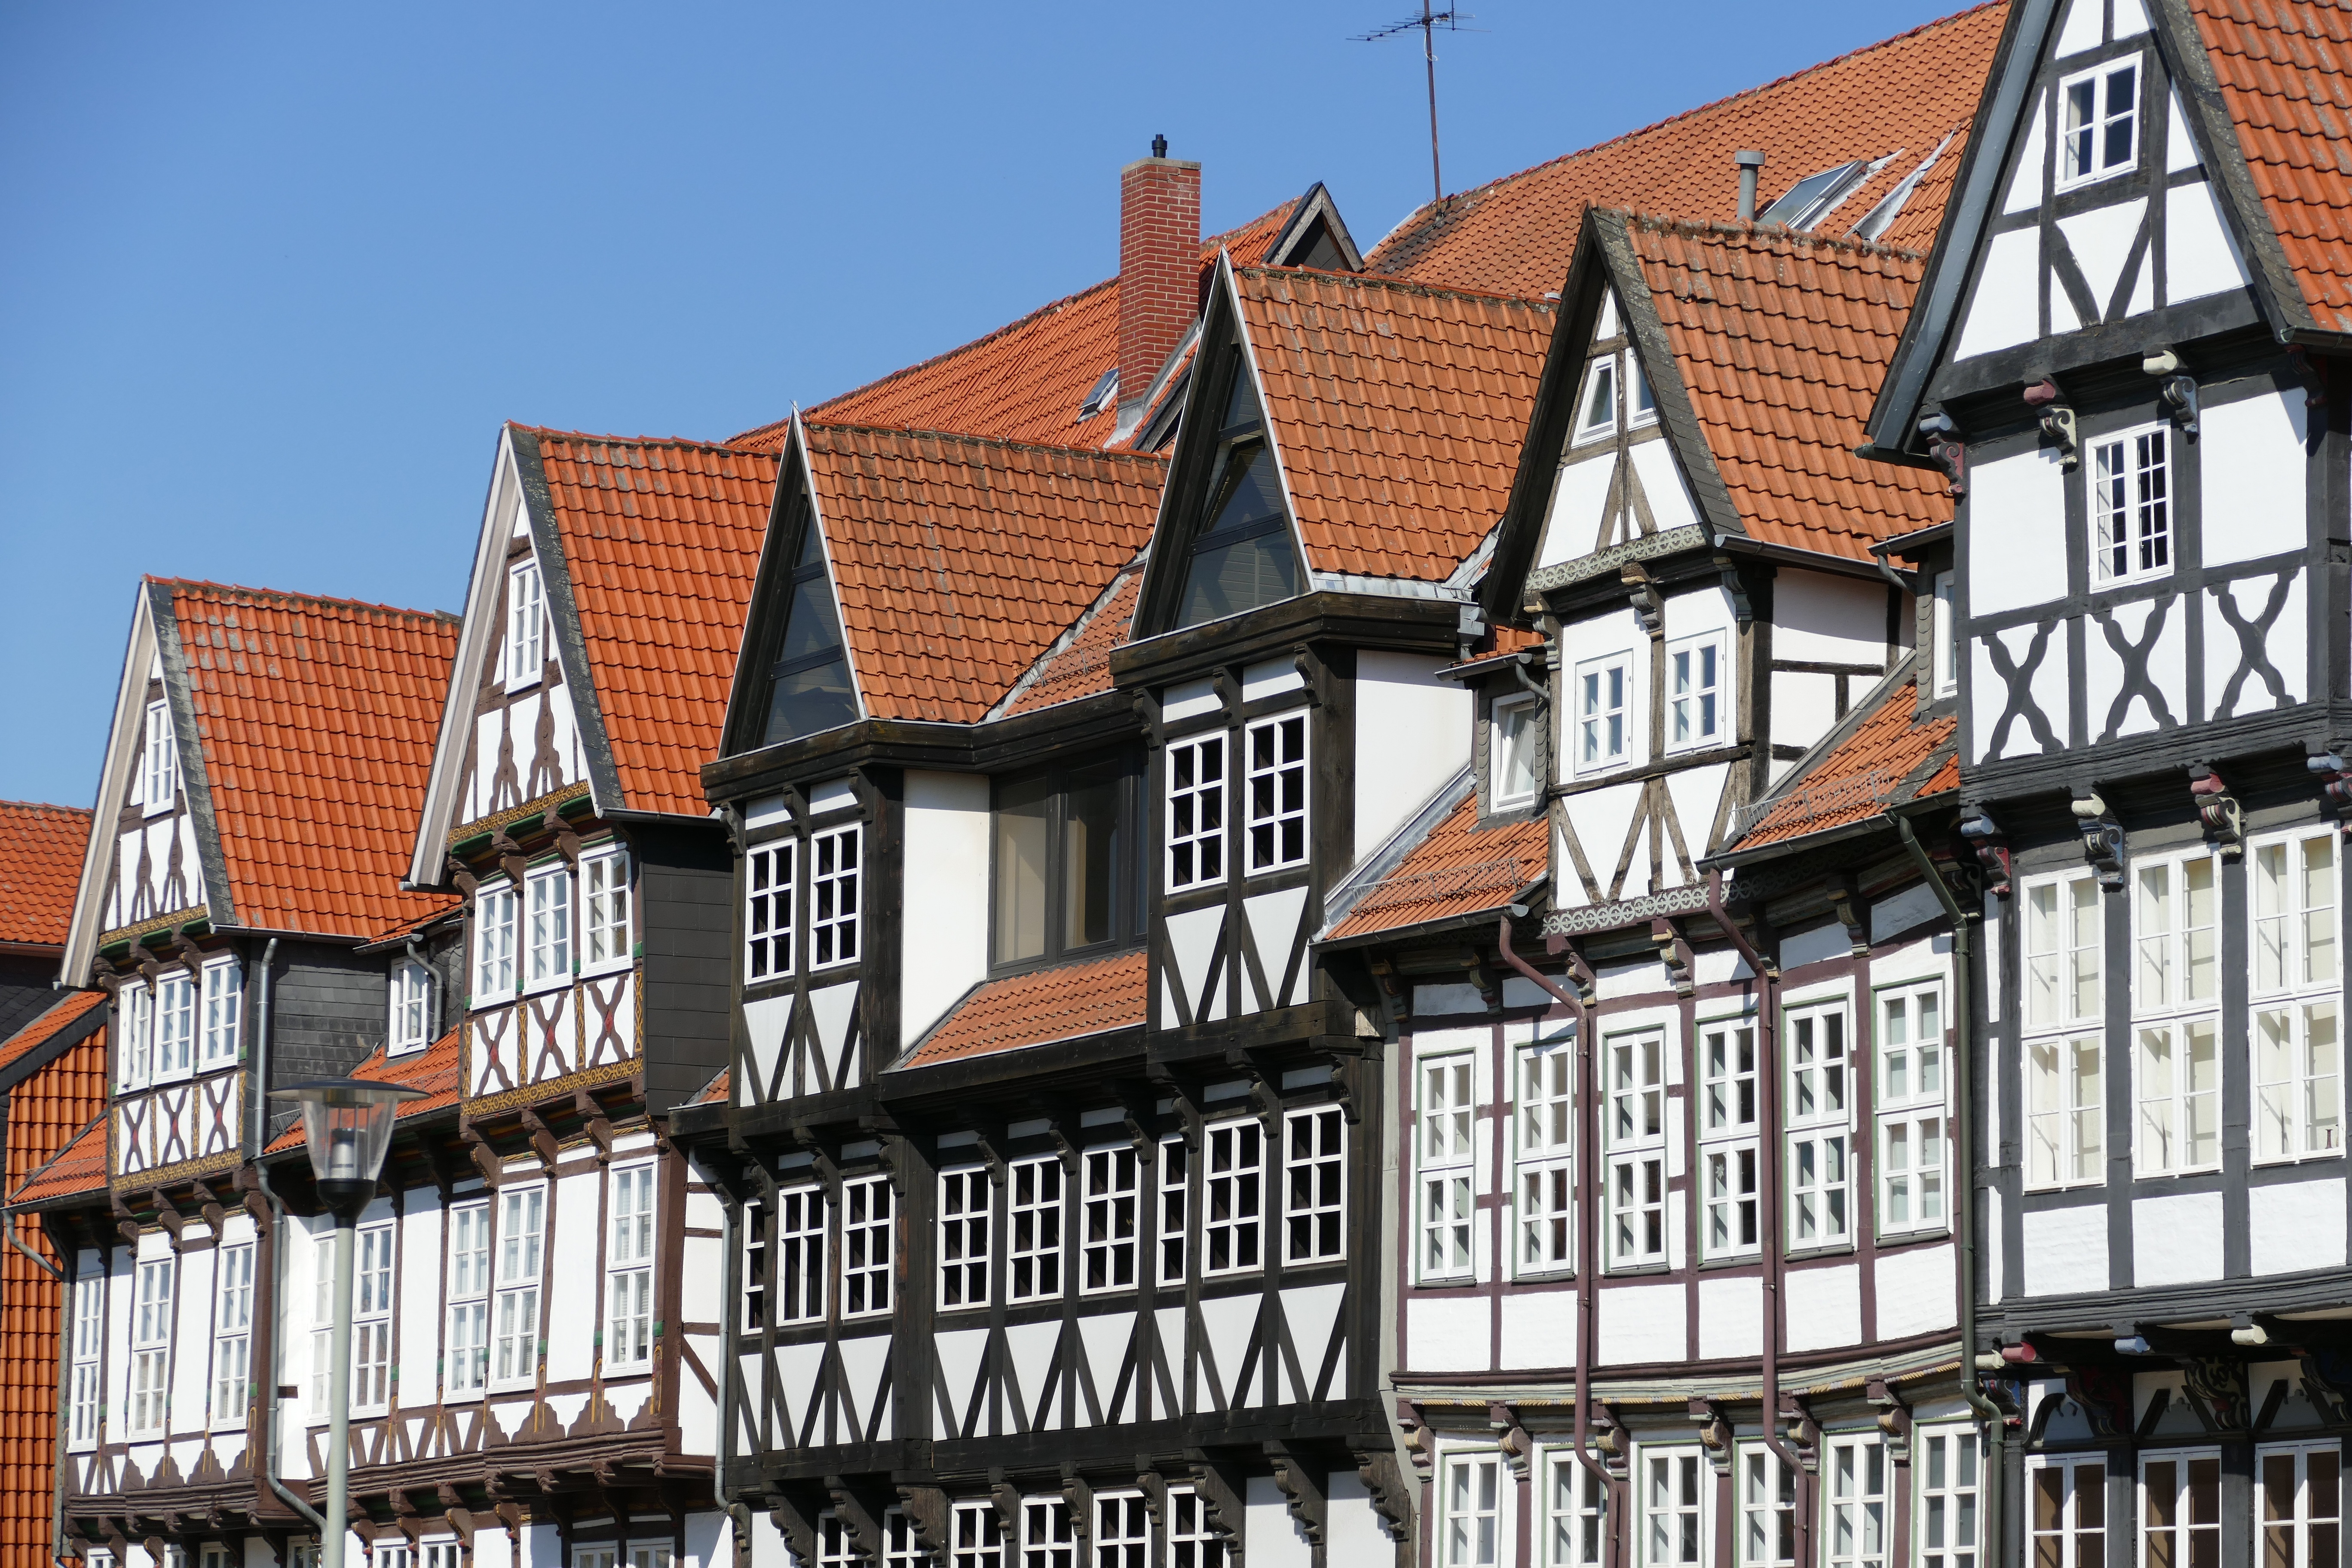
architecture, house, window, roof, city, home, downtown, balcony, suburb, facade, property, brick, apartment, tower block, old town, historically, neighbourhood, lower saxony, fachwerkhaus, gable, truss, bowever, wolfenb ttel, urban area, residential area